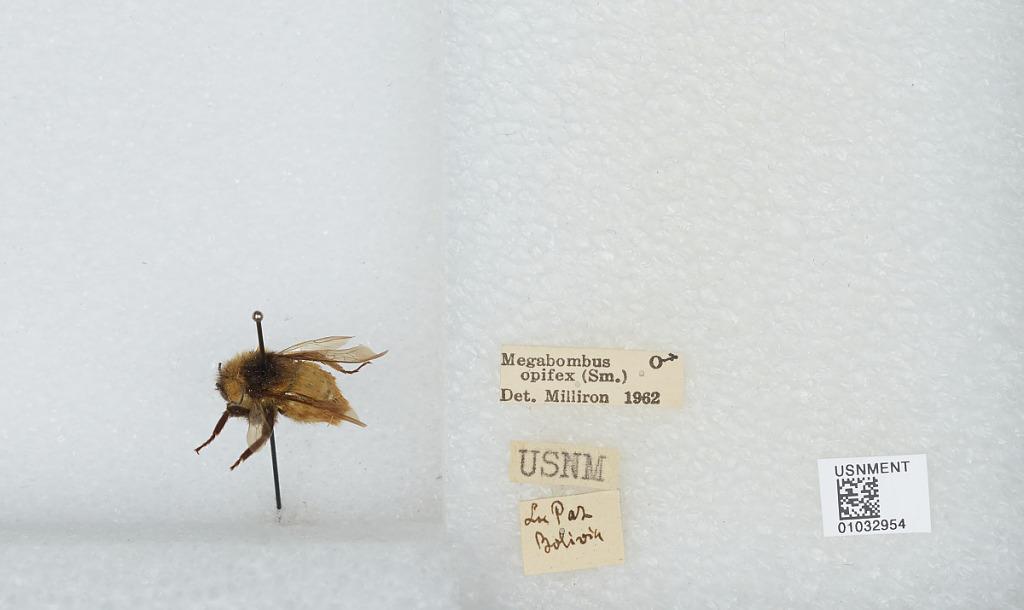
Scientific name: Bombus (Megabombus) opifex Smith
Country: Bolivia
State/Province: La Paz
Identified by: Milliron